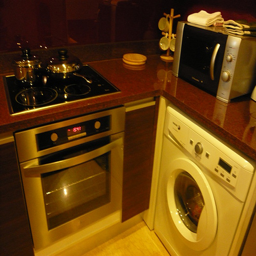
a kitchen with corner with range, microwave and washer
Oven, stove top, microwave, and front-loading washer in a corner.
This kitchen has a stove and a washing machine in it
Washing machine and oven sitting next to each other in a kitchen.
A white washer sitting inside of a kitchen.